Azure (color)

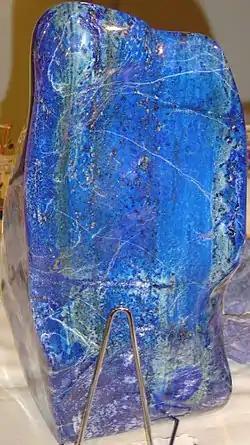
A polished slab of lapis lazuli, the semiprecious rock from which azure took its name

The color azure ultimately takes its name from the vivid-blue gemstone lapis lazuli, a metamorphic rock. ' is the Latin word for "stone" and ' is the genitive form of the Medieval Latin "", which is taken from the Arabic "lāzaward", itself from the Persian , which is the name of the stone in Persian and also of a place where lapis lazuli was mined.